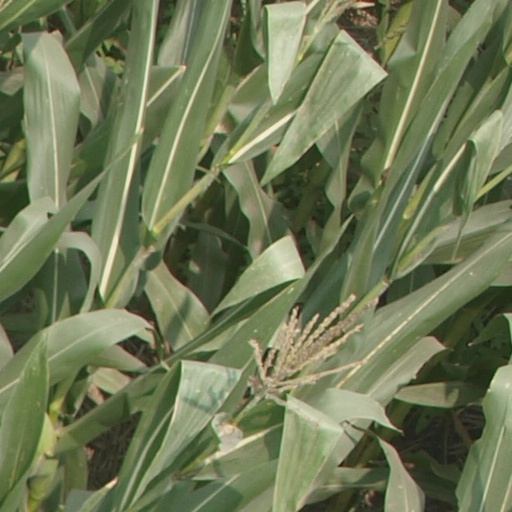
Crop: maize; corn